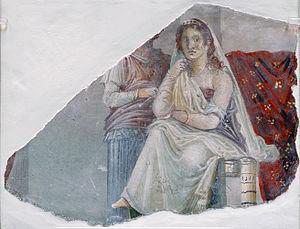
Dans la mythologie grecque, Phèdre est la fille du roi de Crète Minos et de Pasiphaé, ce qui en fait la demi-sœur du Minotaure. Elle est la sœur d'Ariane, Glaucos, Catrée, Androgée, Acacallis, Deucalion et Xénodicé, ainsi que l'épouse de Thésée.